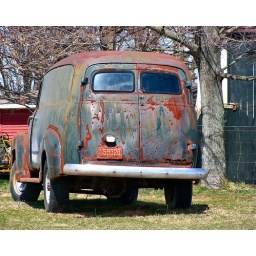
These people have this old International sitting in a field with their llamas and goats.